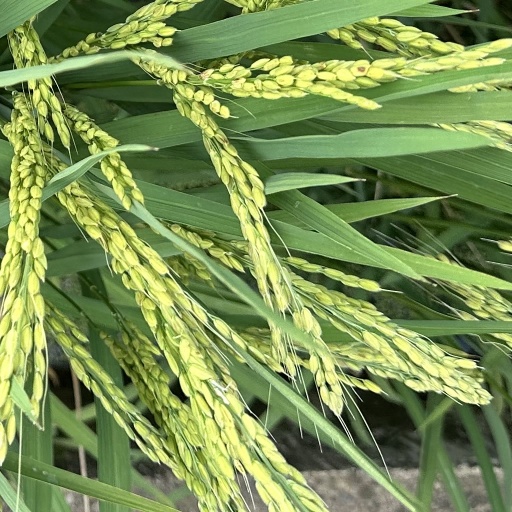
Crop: rice